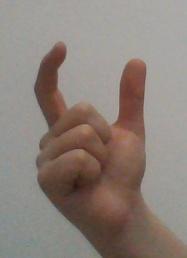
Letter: nun